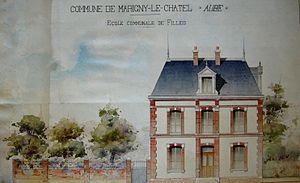
Aquarelle du projet de l'école de Marigny. D'autres plans de l'école datent de 1885.
Marigny-le-Châtel est une commune française, située dans le département de l'Aube en région Grand Est.